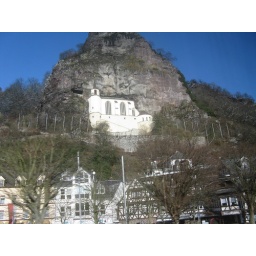
Church in the rock at the end of my street in Idar-Oberstein